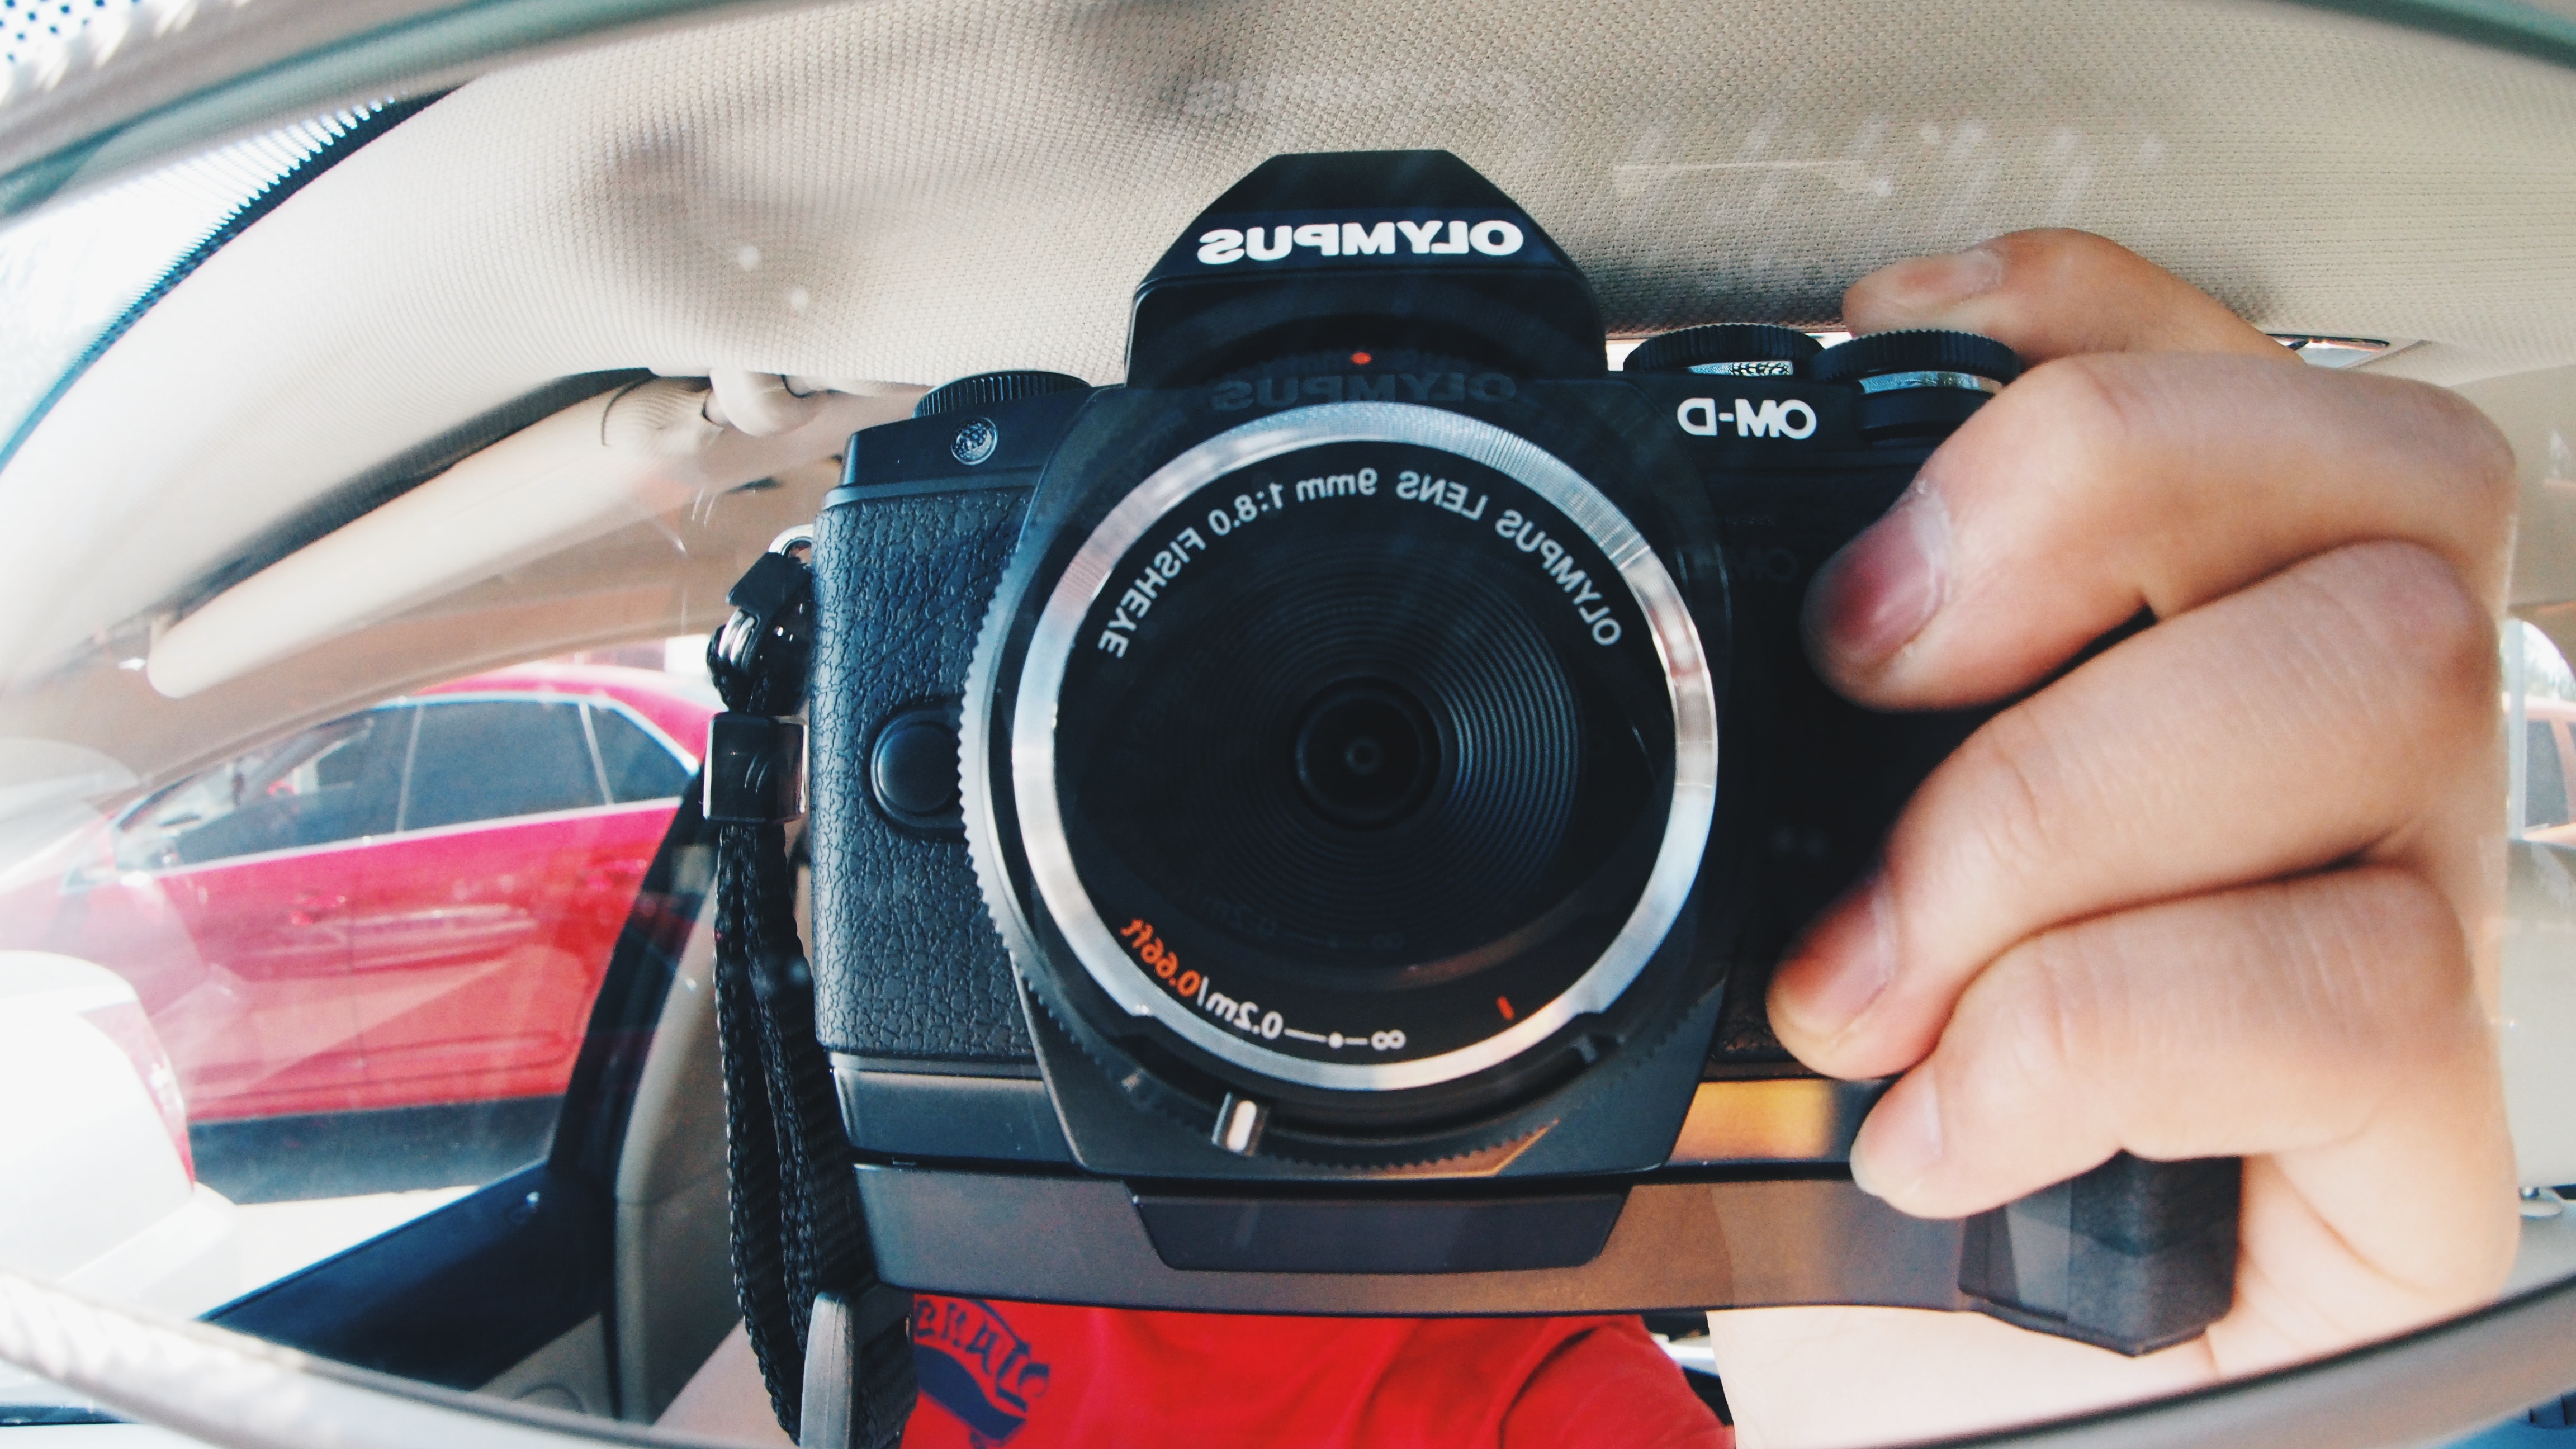
camera, wheel, driving, steering wheel, reflex camera, digital camera, digital slr, single lens reflex camera, cameras optics